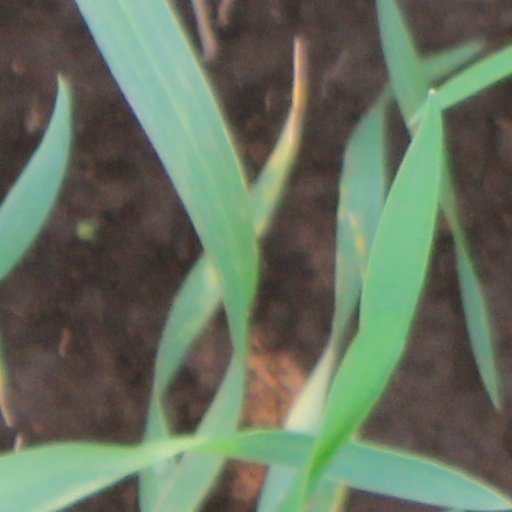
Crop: wheat